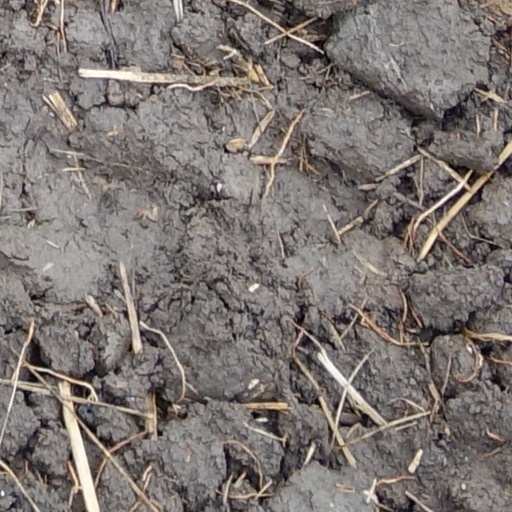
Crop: wheat